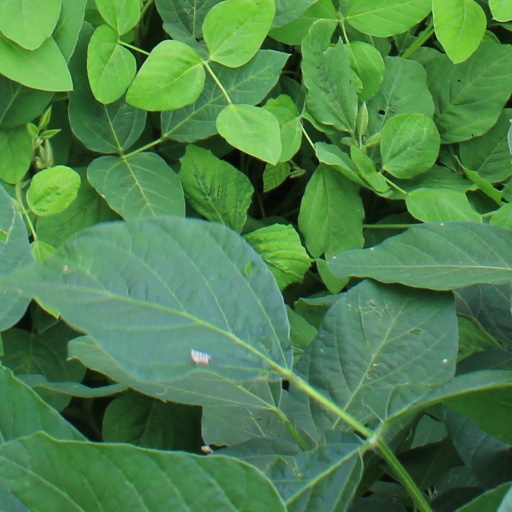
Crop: soybean